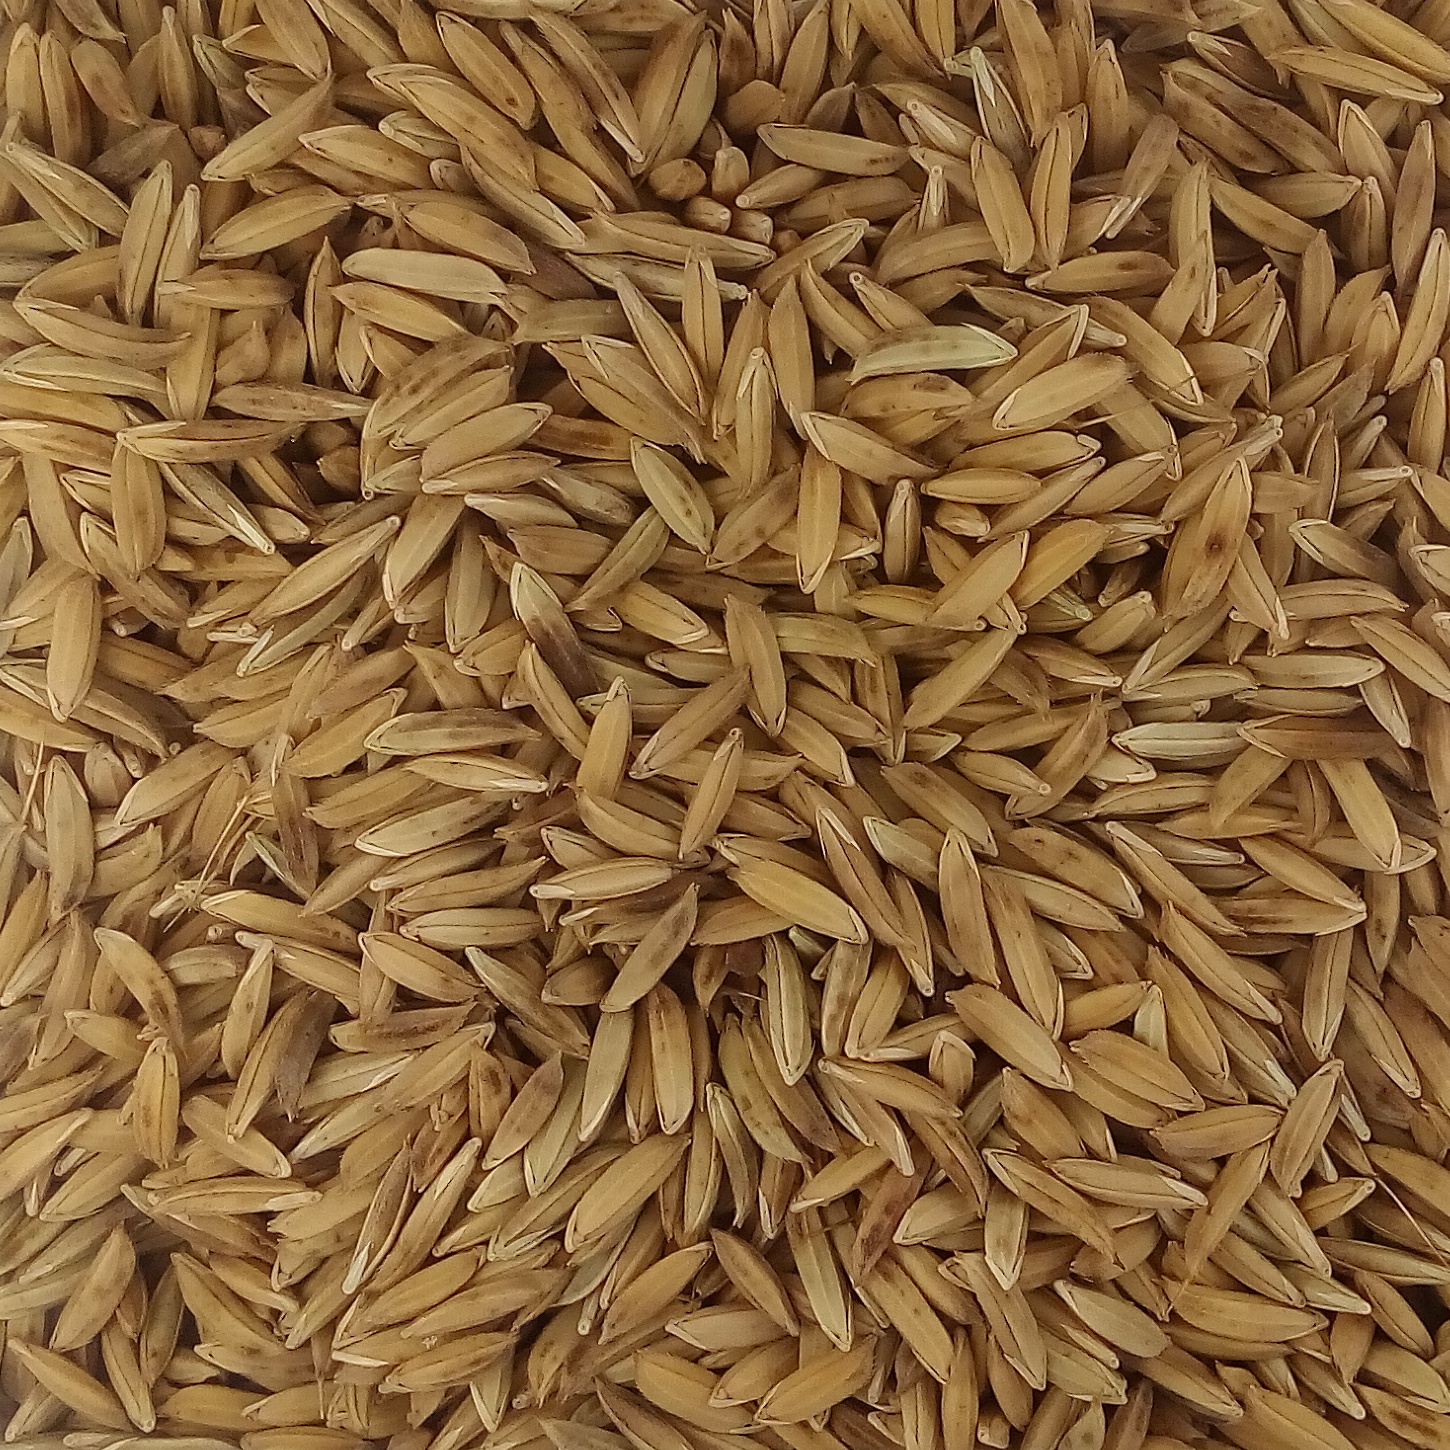
Rice seed variety: BAS_370